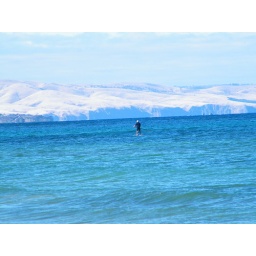
A sunny day walking by the beach